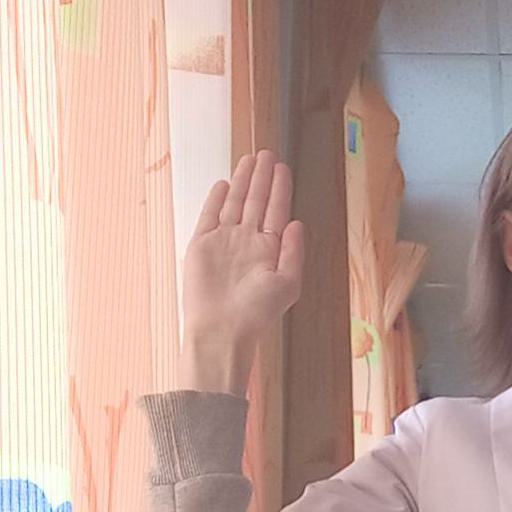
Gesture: stop